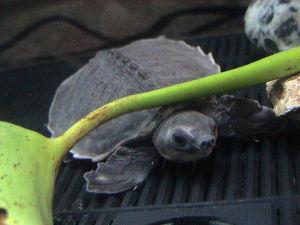
La caractéristique des tortues est d'avoir une carapace. Elles héritent ce trait des chéloniens. Pour la plupart d'entre elles, leur carapace est formée d'os, de cartilage et d'écailles elles-mêmes constituées de kératine. Les Trionychidae ont quant à elles une carapace molle, car elles ne synthétisent pas de kératine. La Tortue luth possède elle un cuir épais à la place des écailles. Il en est de même pour Apalone spinifera et la Tortue à nez de cochon.
La Tortue à nez de cochon, Carettochelys insculpta, unique représentant du genre Carettochelys, est une espèce de tortues de la famille des Carettochelyidae. Elle est classée en annexe II de la CITES.